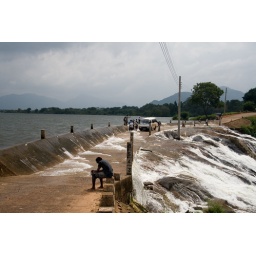
The van in the water was actually a SriLankan film crew and a presenter.No idea what they were talking about.